Evan Oliphant

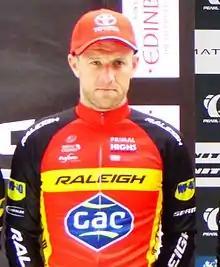
Oliphant in 2016

Evan Oliphant (born 8 January 1982) is a Scottish bicycle racer from Wick, Caithness, who currently rides for British amateur team Spartans Velo Club.